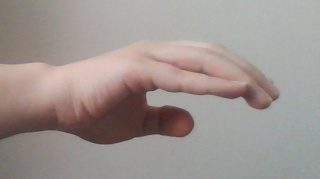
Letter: jeem